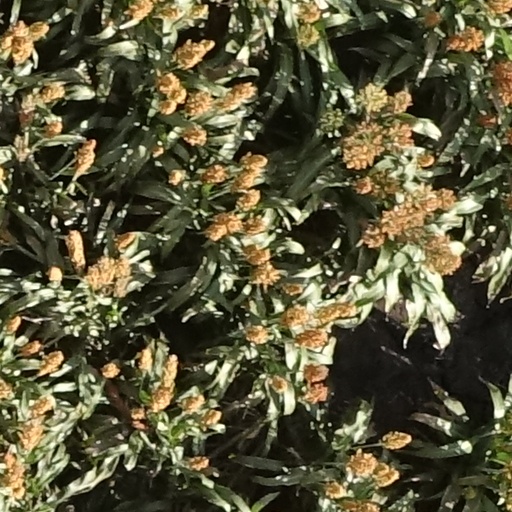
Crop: sorghum